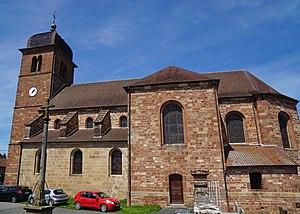
Église de Granges-la-Ville.
Granges-la-Ville est une commune française située dans le département de la Haute-Saône, en région Bourgogne-Franche-Comté.